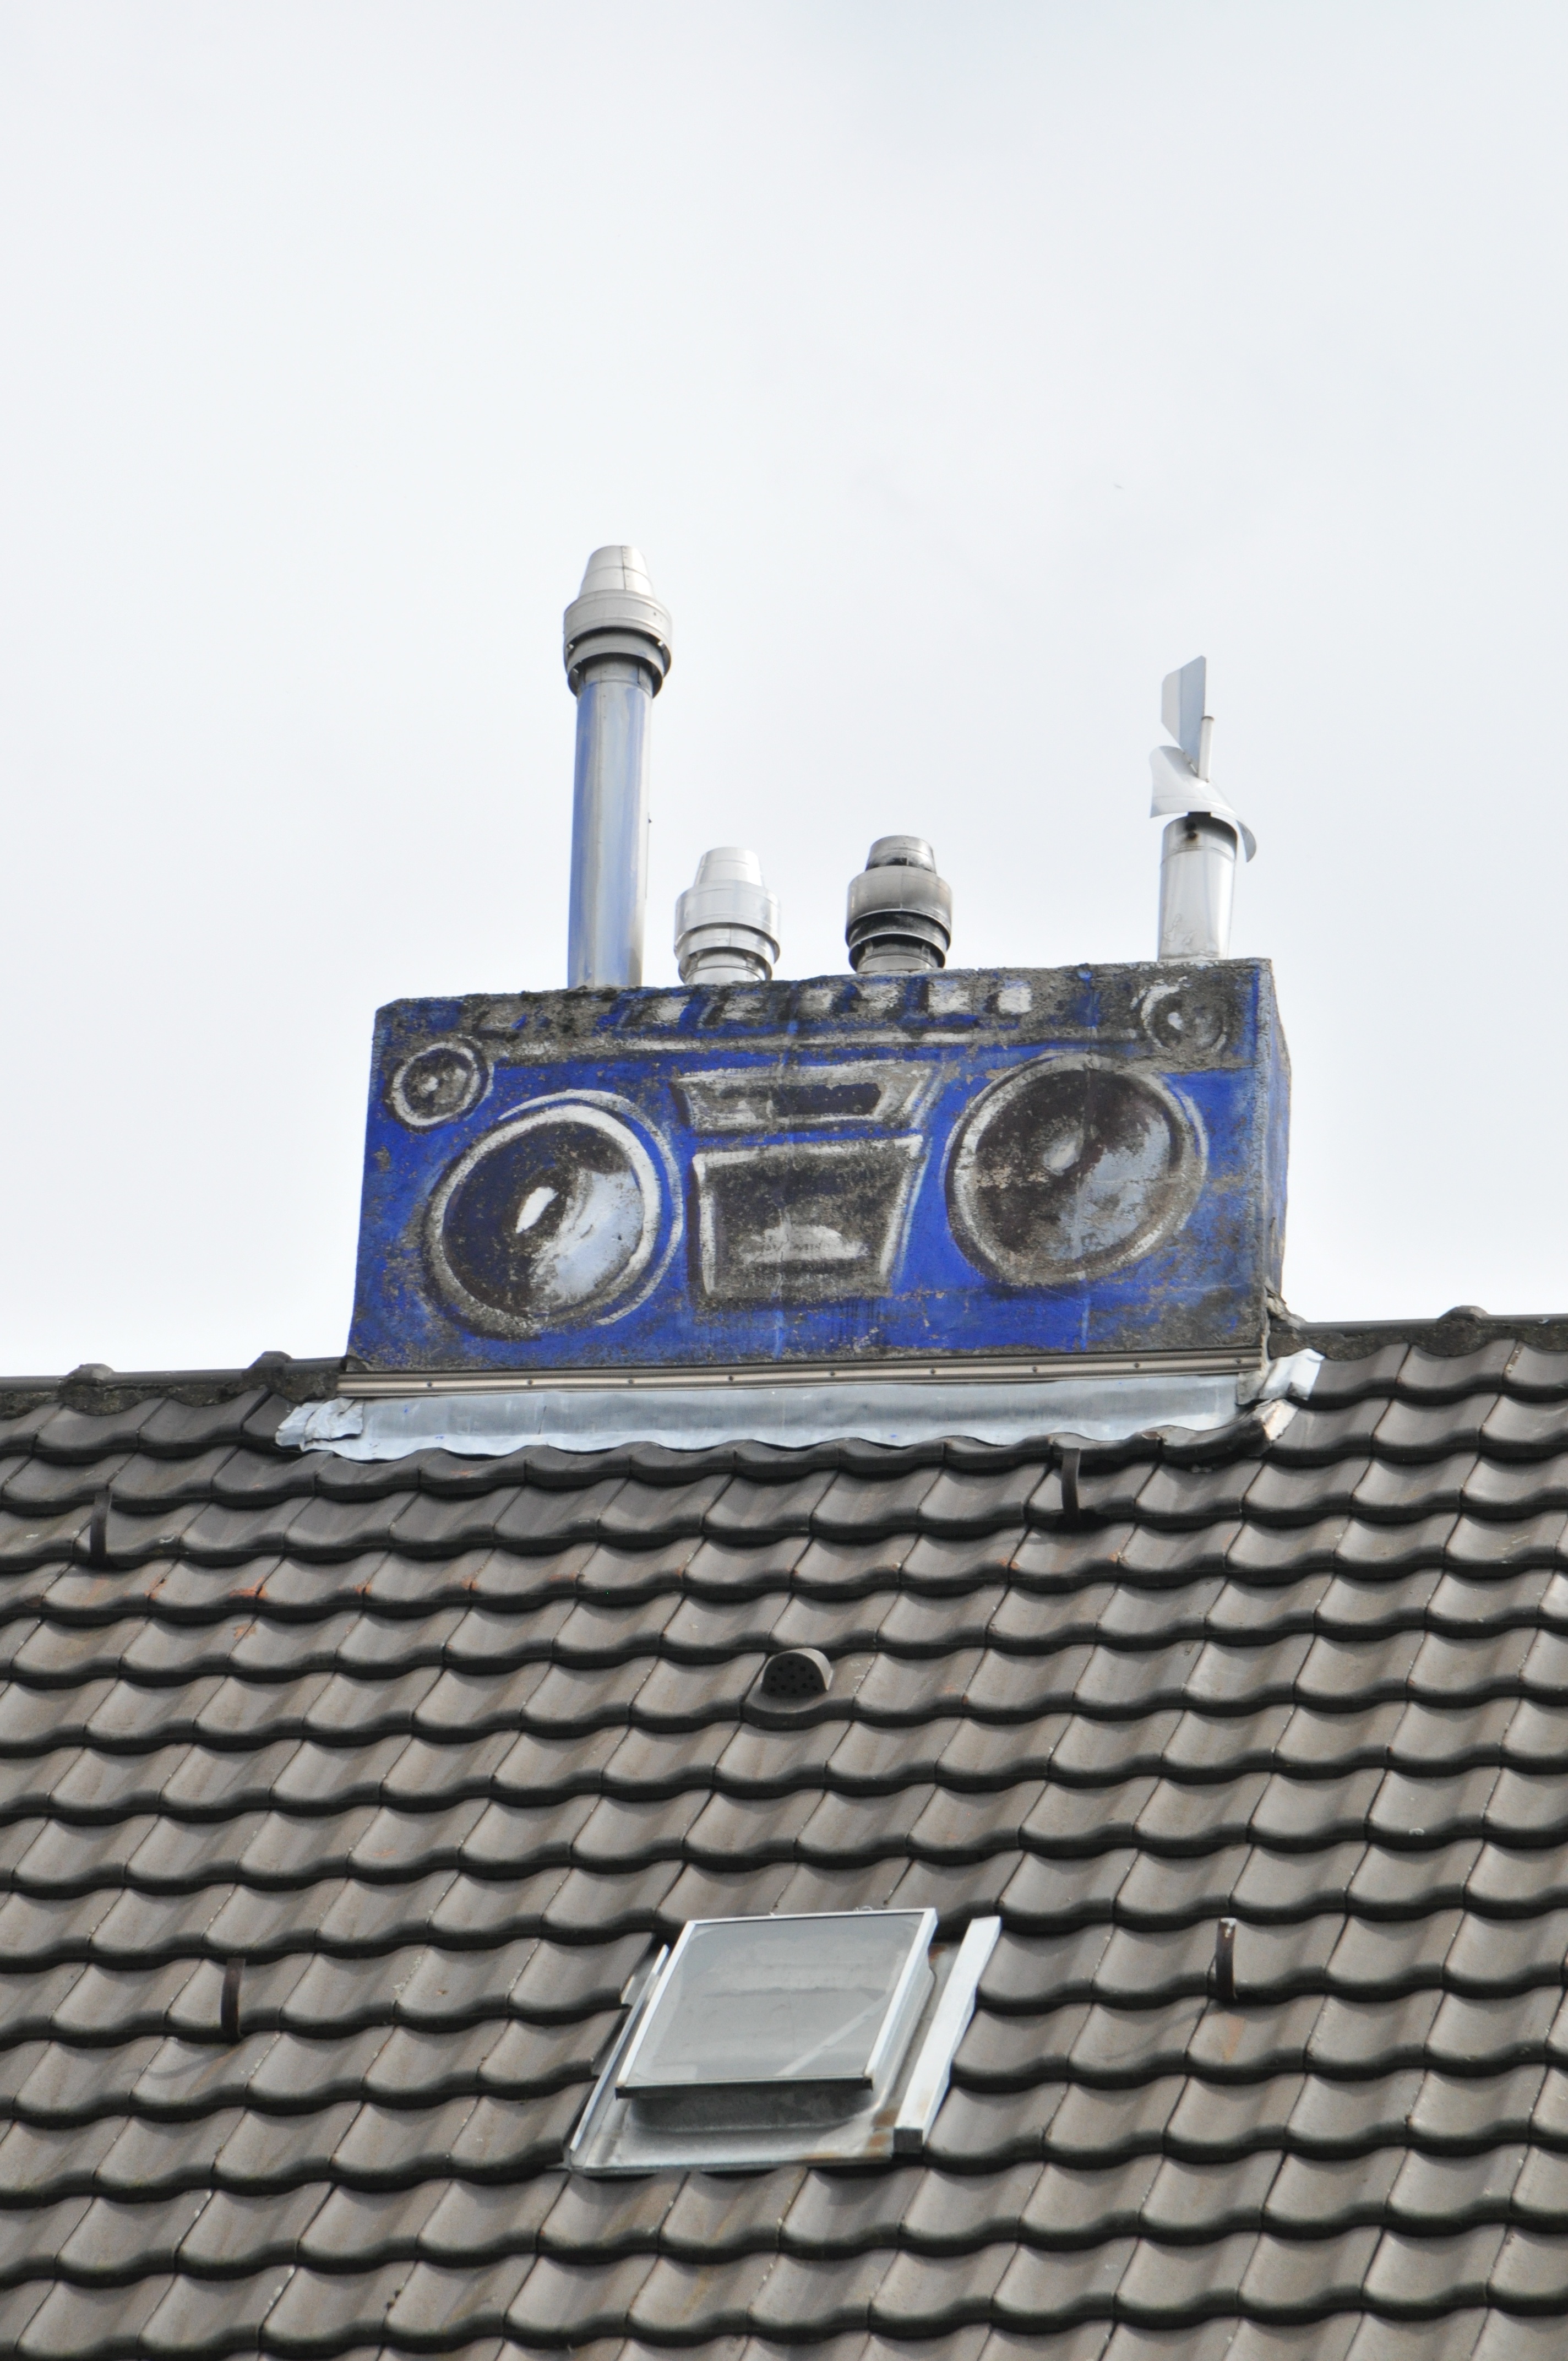
car, vehicle, graffiti, street art, art, house roof, dusseldorf, automotive exterior, luxury vehicle